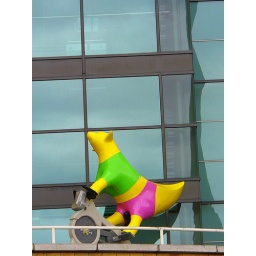
liverpool lamb banana has learned to ride a bike now. This is in Whitechapel